Kensuke Tanabe

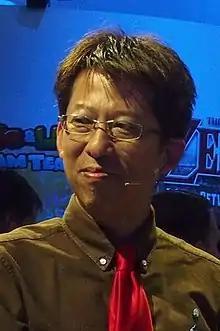
Tanabe at E3 2013

is a Japanese video game producer and designer working for Nintendo, where he currently is Senior Officer at Nintendo EPD.